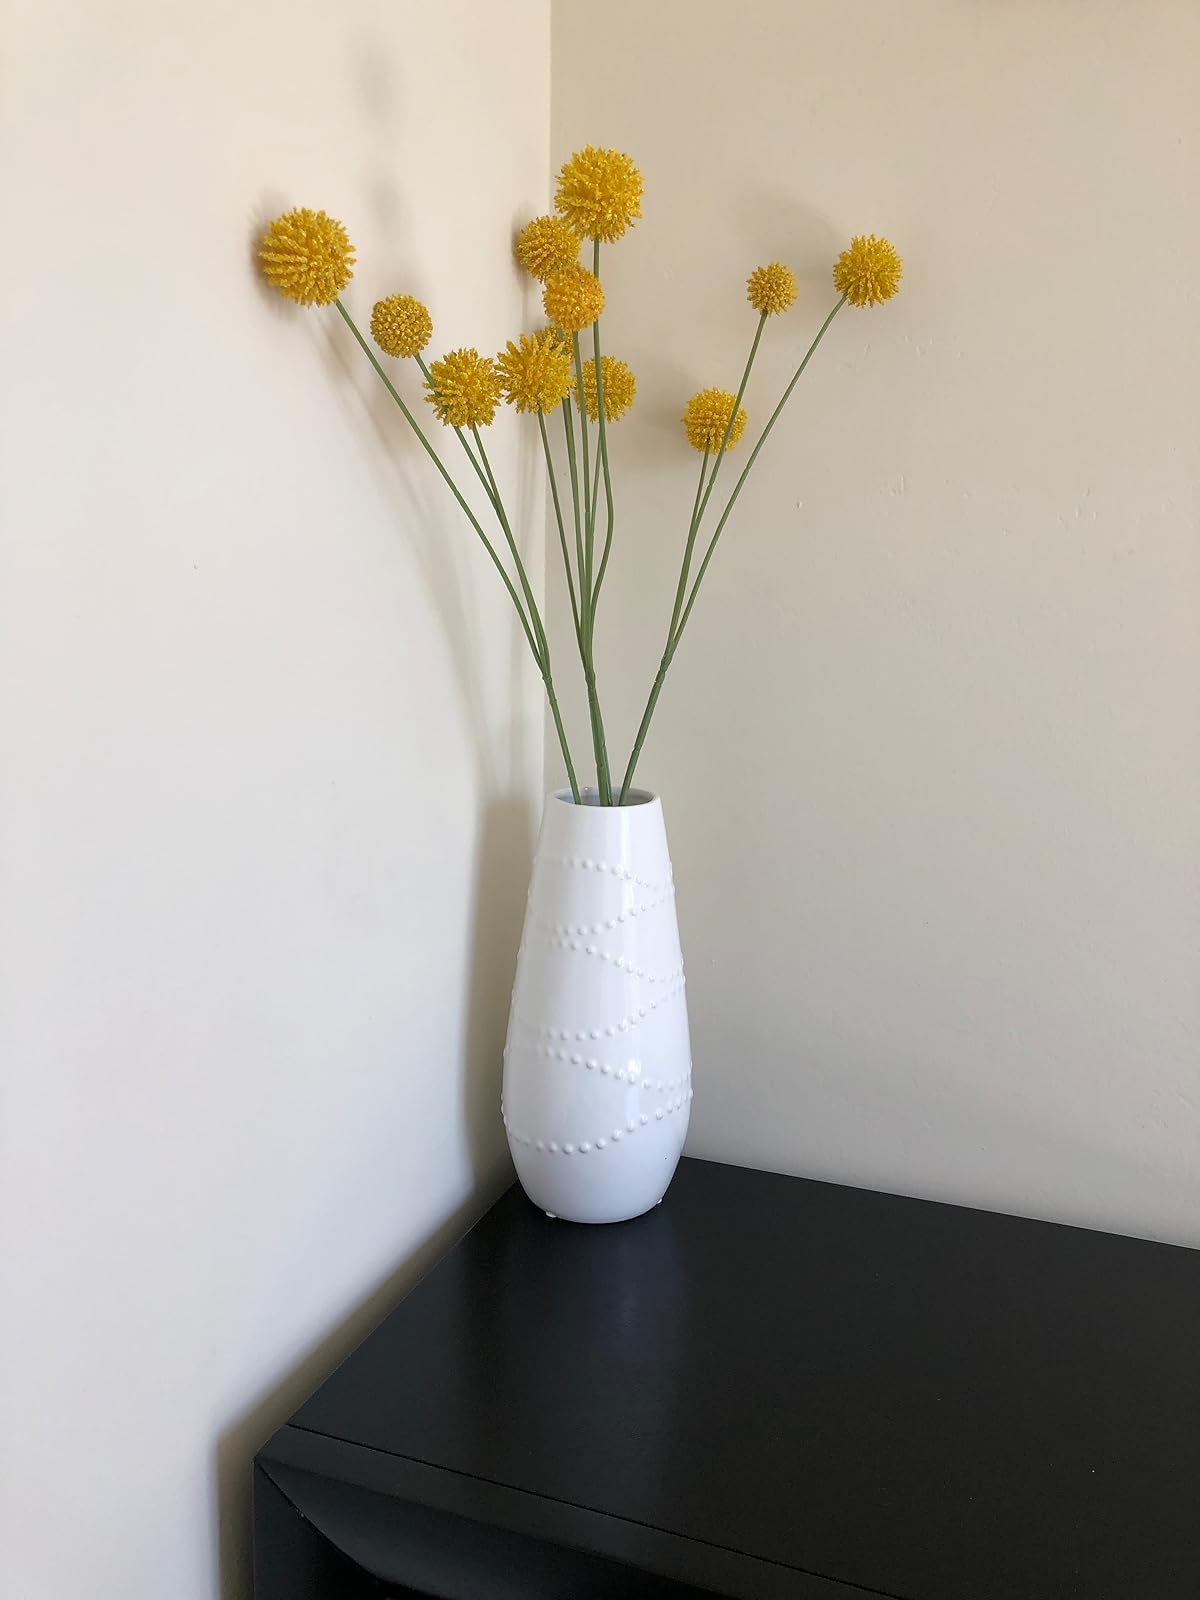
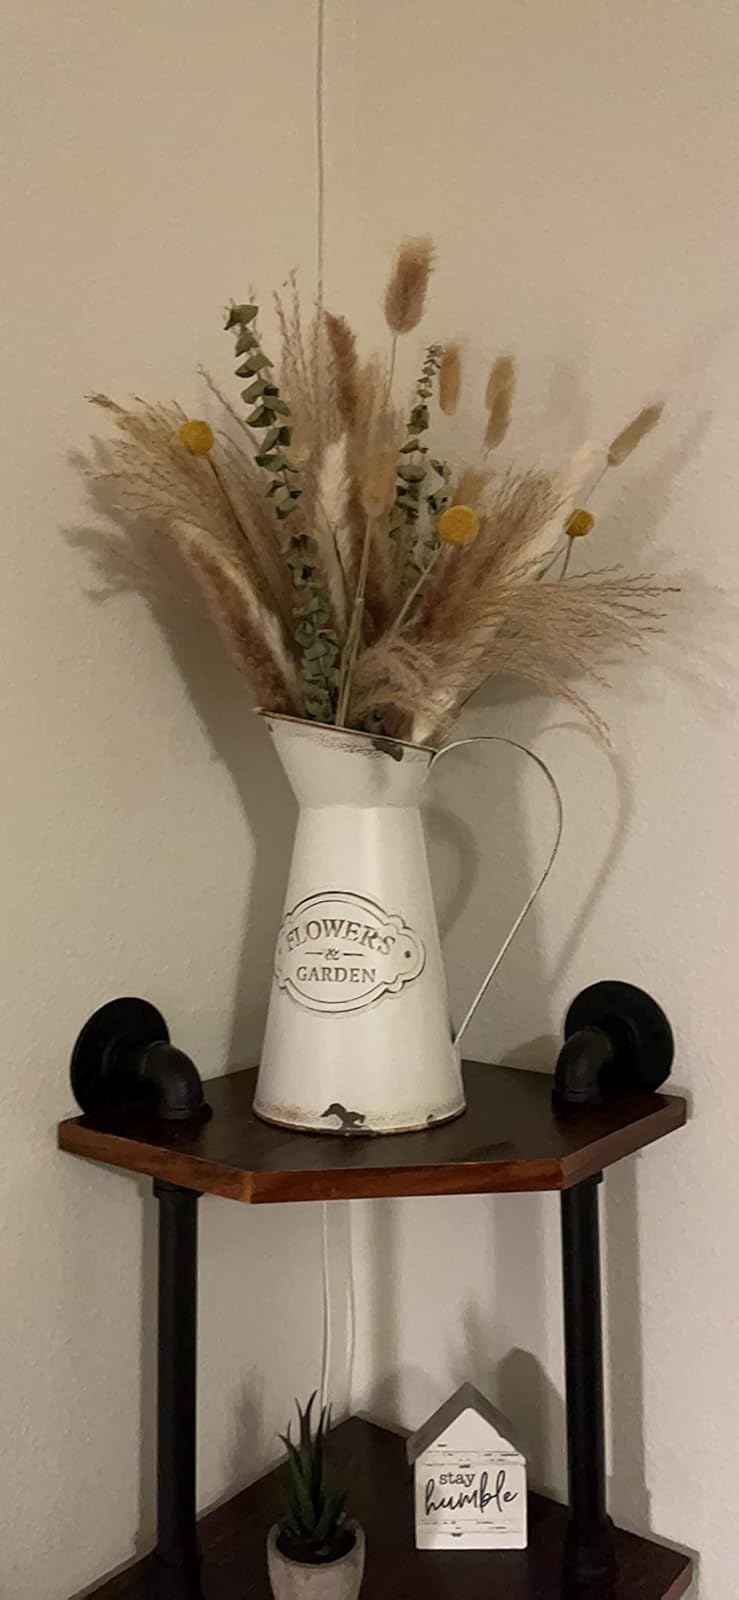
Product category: vase
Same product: no